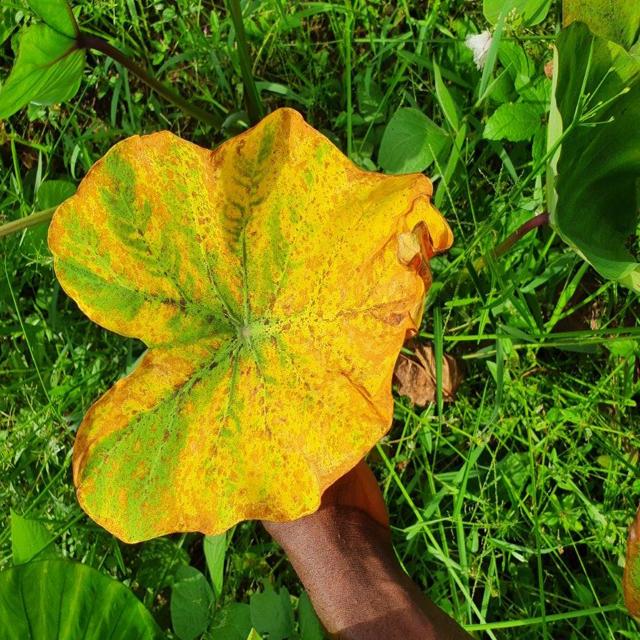
Label: Late_Blight